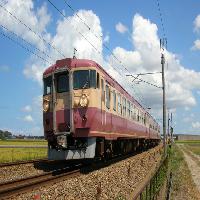
Weather: sun or clear